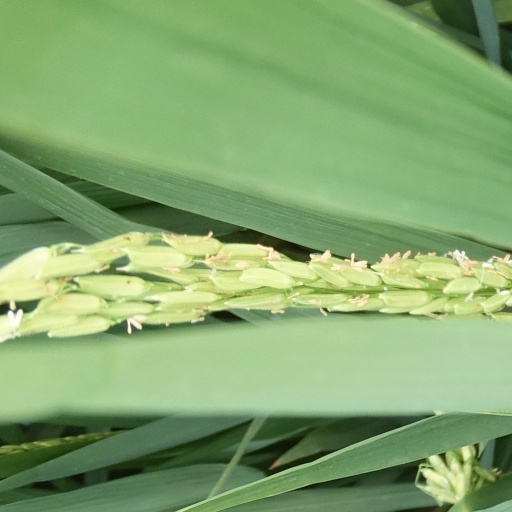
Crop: rice